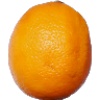
Label: Lemon Meyer 1